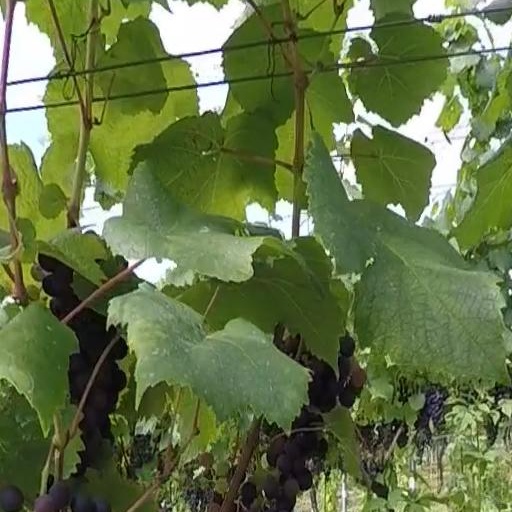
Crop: grape